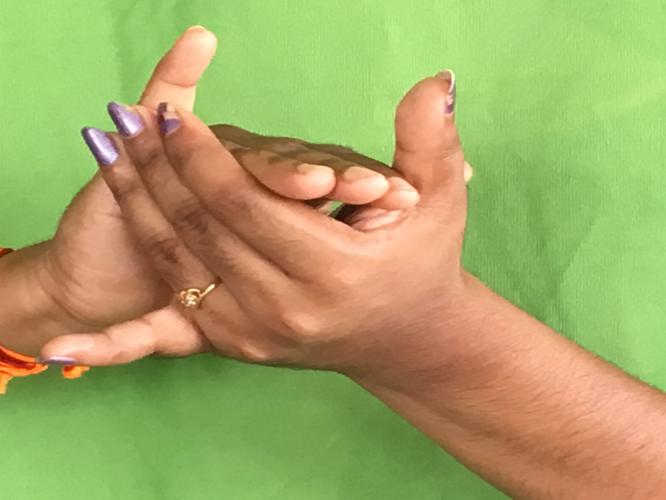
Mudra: Kurma
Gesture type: double_hand